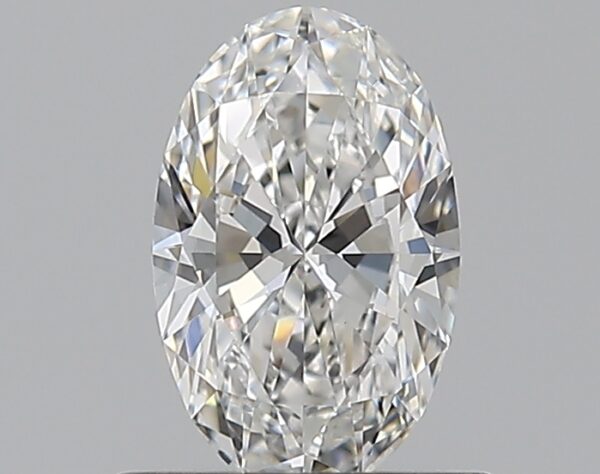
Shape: oval
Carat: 0.54
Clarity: VS1
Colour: F
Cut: EX
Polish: EX
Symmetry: EX
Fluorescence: M
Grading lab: GIA
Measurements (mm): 7.08 x 4.44 x 2.63